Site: brandenburg
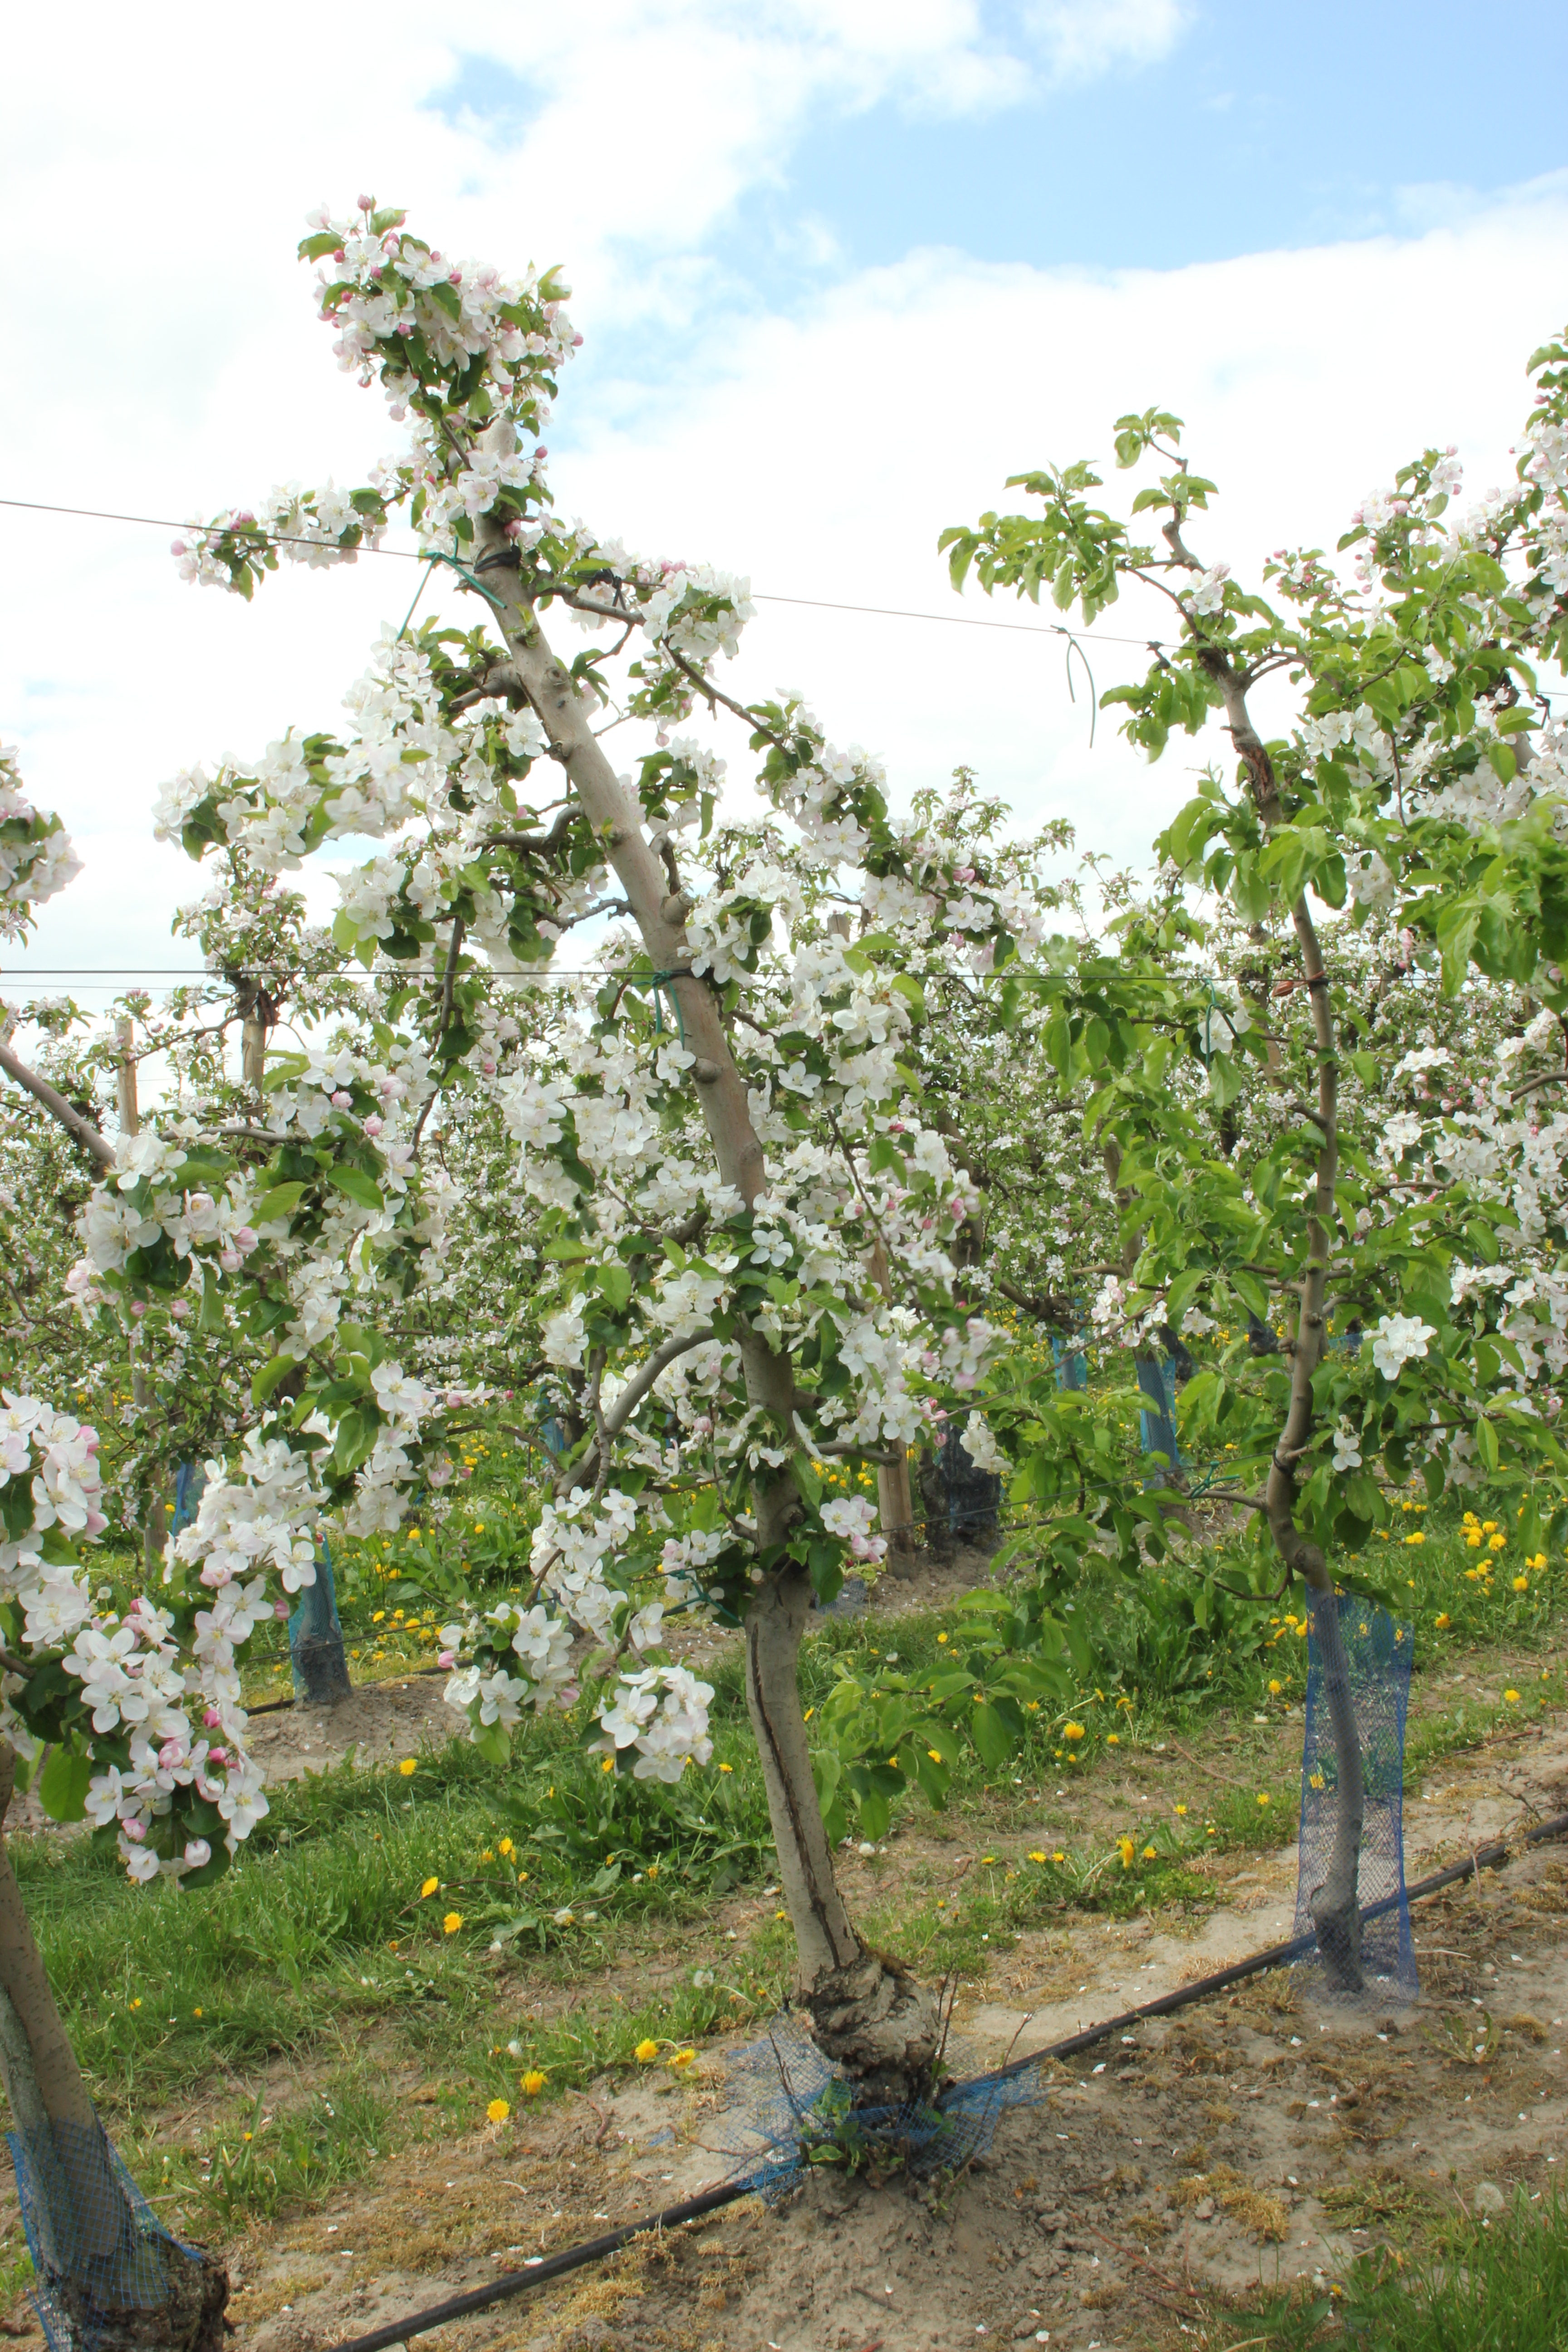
Growth stage (BBCH 65): Flowering